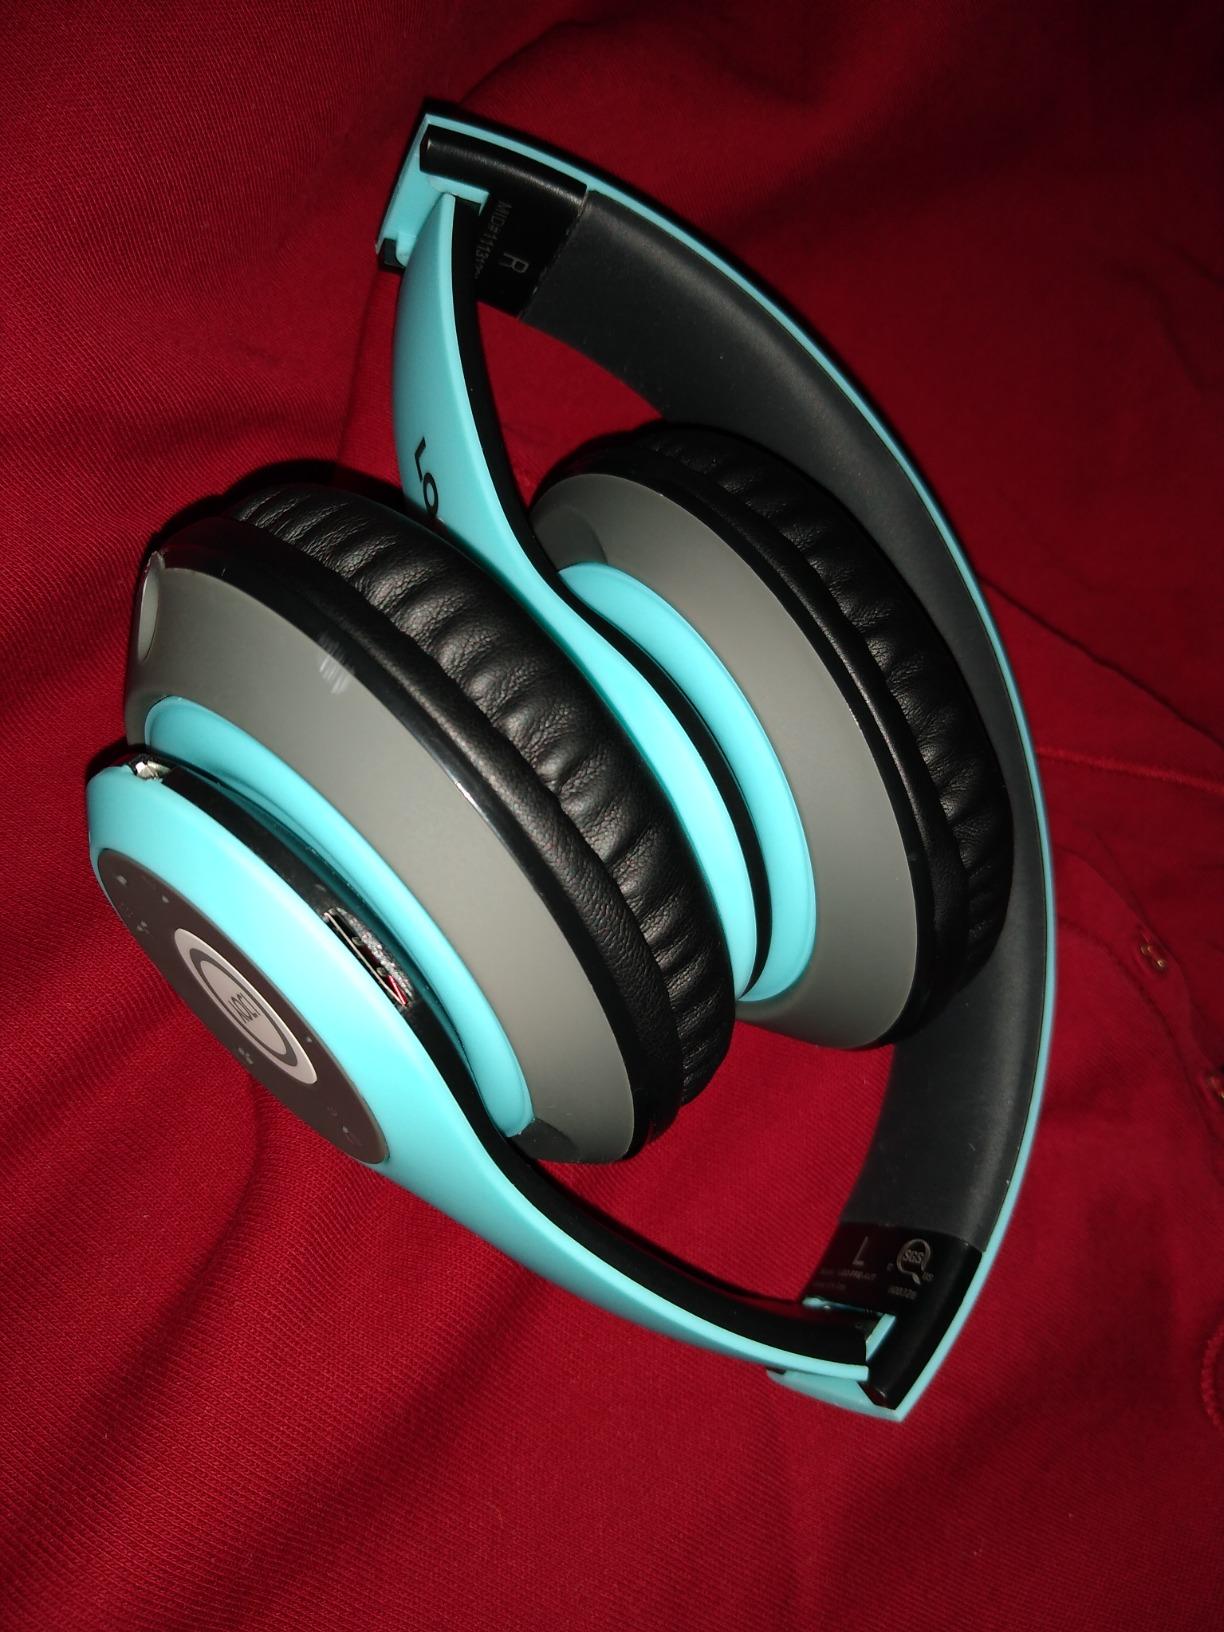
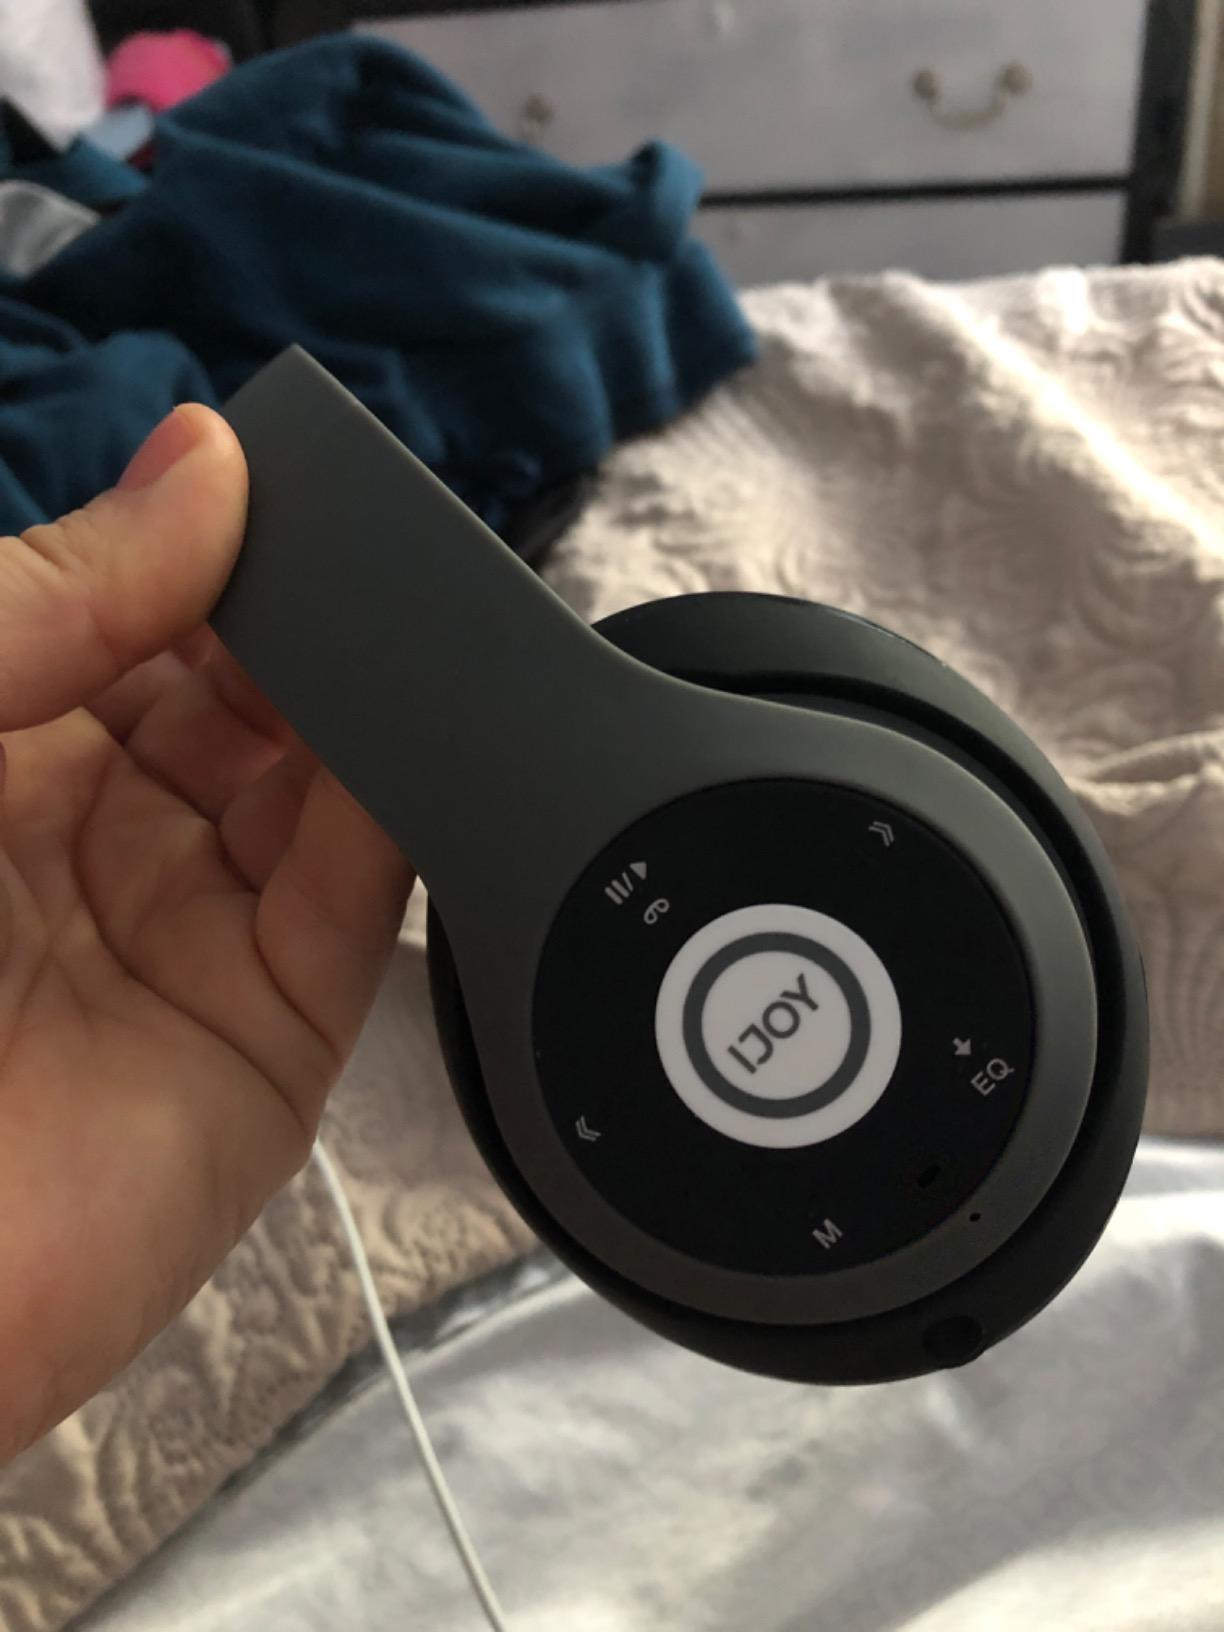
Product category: headphones
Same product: no